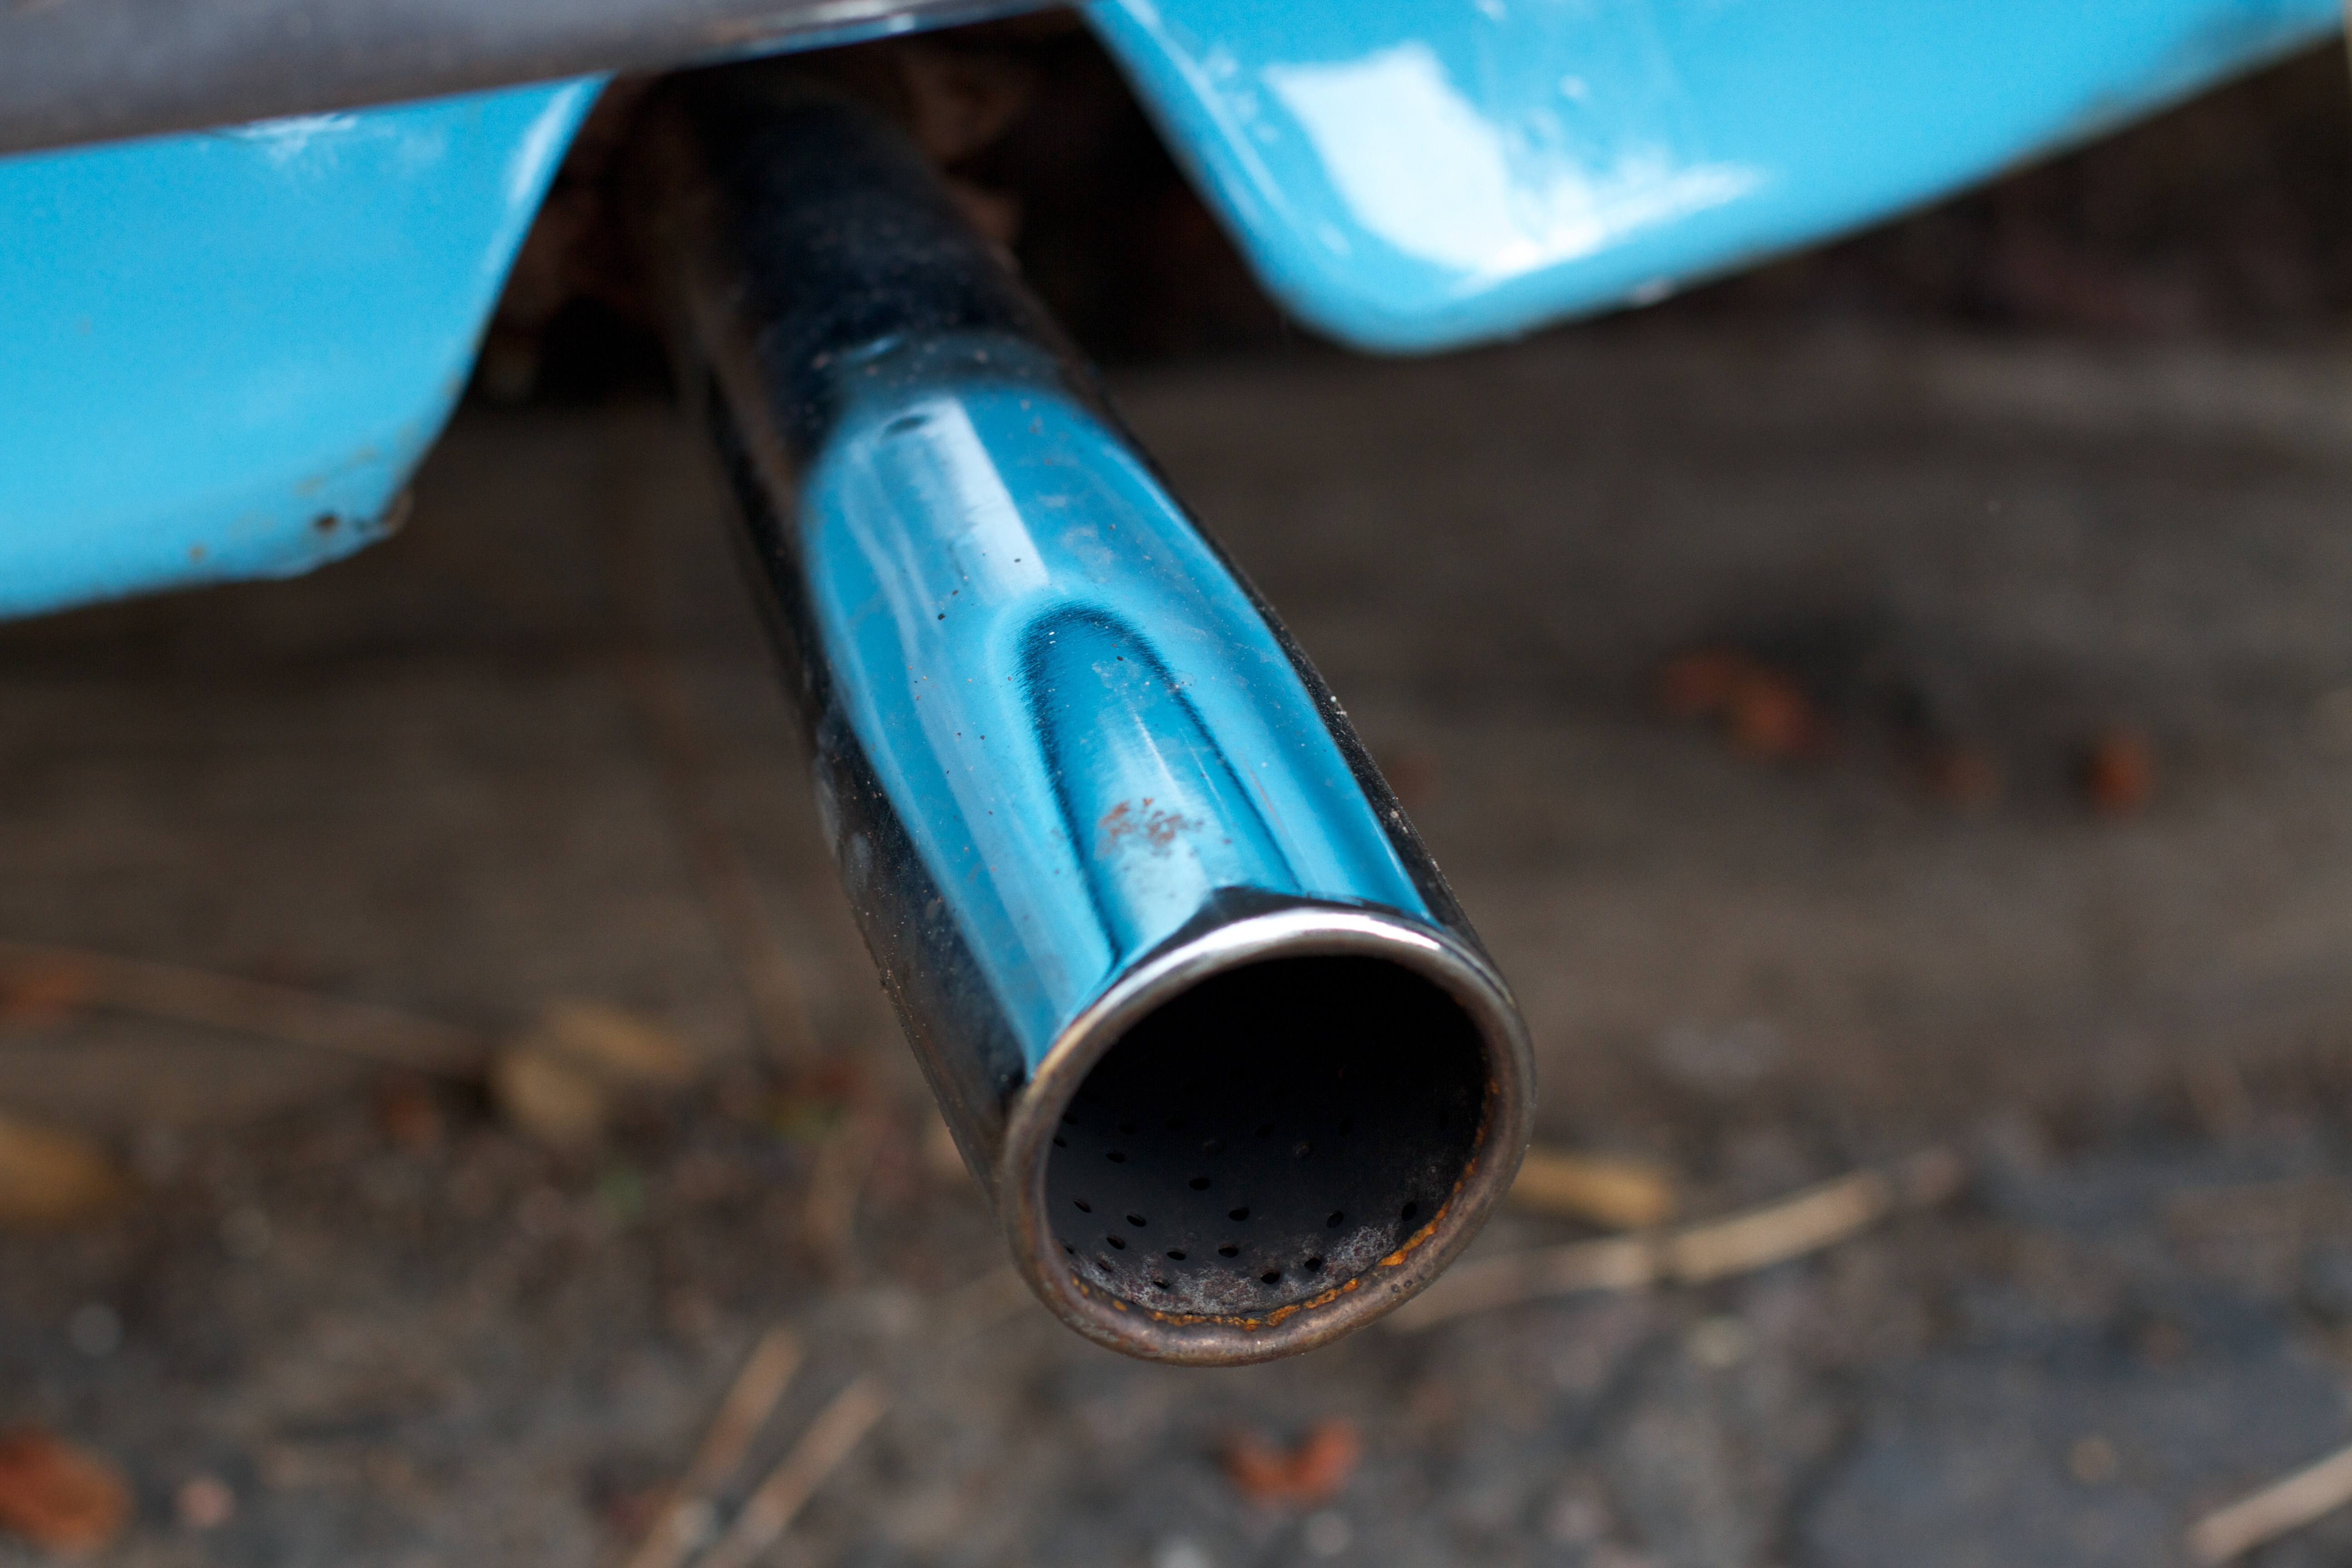
wheel, vw, volkswagen, green, vehicle, color, blue, tire, bumper, beetle, auto part, exhaust system, automotive tire